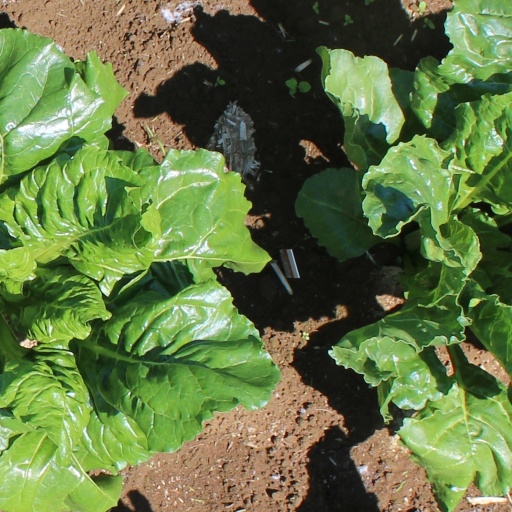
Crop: sugar beet